Tatiana Ratcu

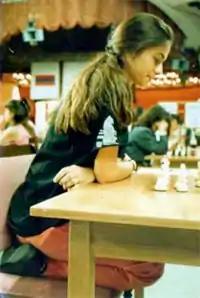
Ratcu in 1996

Tatiana Kaawar Ratcu (born 8 September 1979) is a Brazilian chess player who holds the FIDE title of Woman International Master (WIM, 1995). She is a five time Brazilian Women's Chess Champion (1994, 1995, 1996, 1997, 2000).